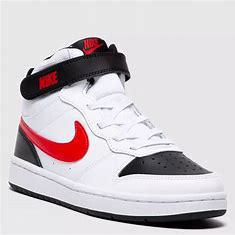
Brand: Nike
Model: Court Borough Mid 2